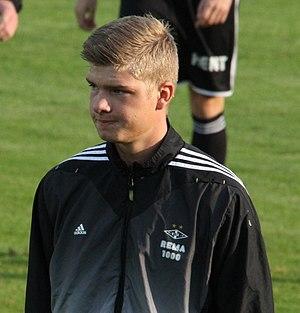
Alexander Sørloth, né le 5 décembre 1995 à Trondheim, est un footballeur international norvégien. Il évolue au poste d'attaquant au Trabzonspor, en prêt du Crystal Palace FC.